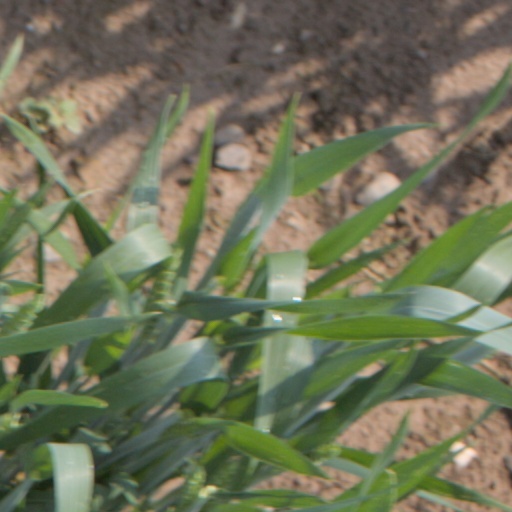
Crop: wheat